Constance Meyer

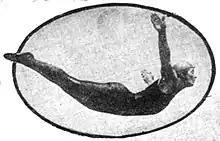
Meyer performing a swan dive, circa 1915

Meyer trained for the 1919 AAU title meet, but bowed out when the venue was switched from the Los Angeles Athletic Club to the Detroit Athletic Club. The only diver the Multnomah Athletic Club sent to 1919 AAU Diving Championship was Thelma Payne, who was the reigning title holder.